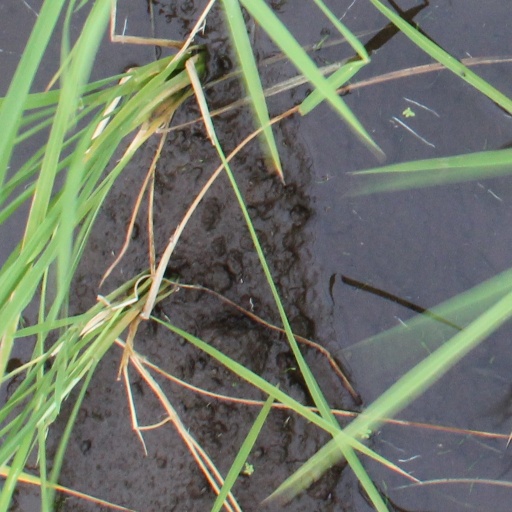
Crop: rice